1912 Vanderbilt Commodores football team

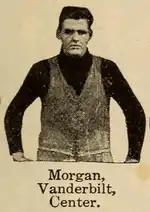
Center Hugh Morgan

The first score of the game came when Wilson Collins got away for a 20-yard run, but fumbled. The ball was picked up by Zach Curlin and run in for a touchdown. When the game ended, Georgia men tried to steal the ball, and a fight broke out, broken up by coach McGugin and umpire Ted Coy.